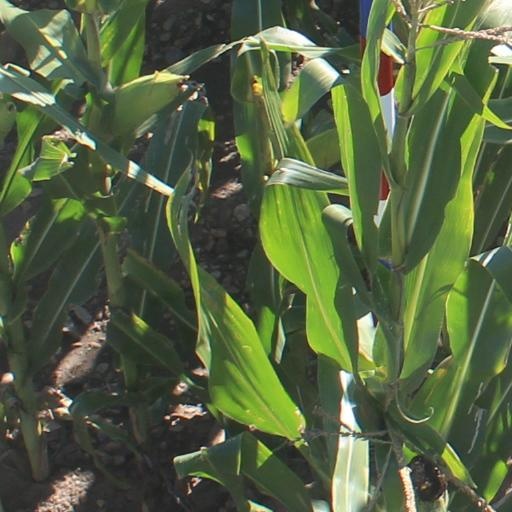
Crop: maize; corn